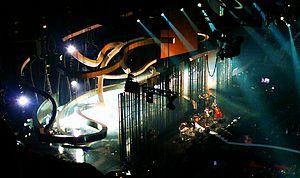
Mumford and Sons est un groupe de rock et musique traditionnelle britannique, originaire de Londres, en Angleterre. Formé en 2007, le groupe est composé de Marcus Mumford, Ben Lovett, Winston Marshall et Ted Dwane.